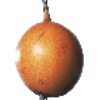
Label: Granadilla 1